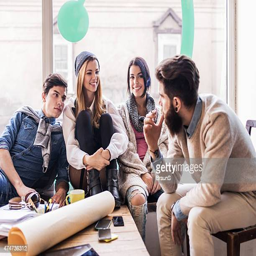
team of creative people having a break in a cafe .